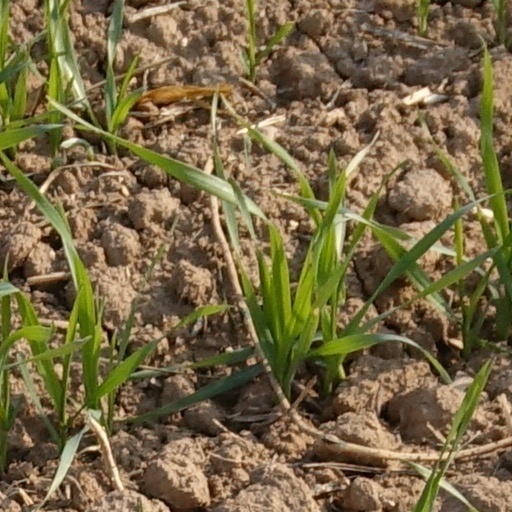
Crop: wheat